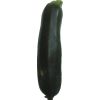
Label: Zucchini dark 1